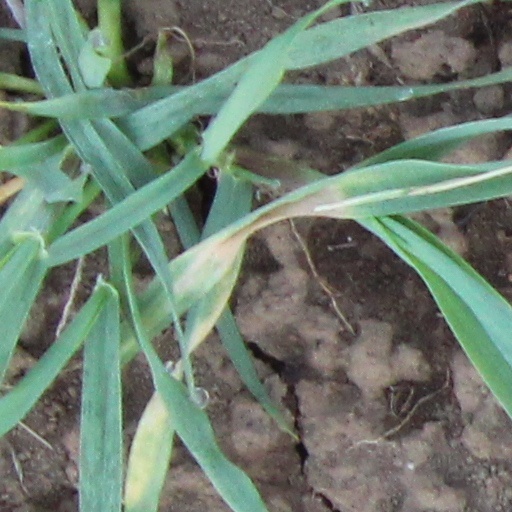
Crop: wheat